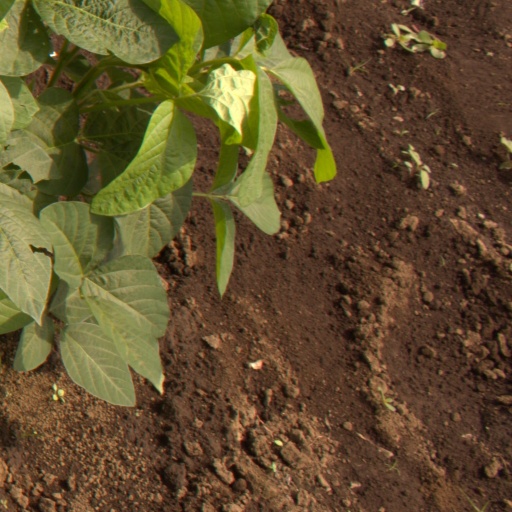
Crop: soybean